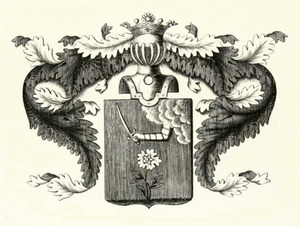
Armorial général de la noblesse de l'Empire russe, en russe Общий Гербовник дворянских родов Всероссийской Империи.